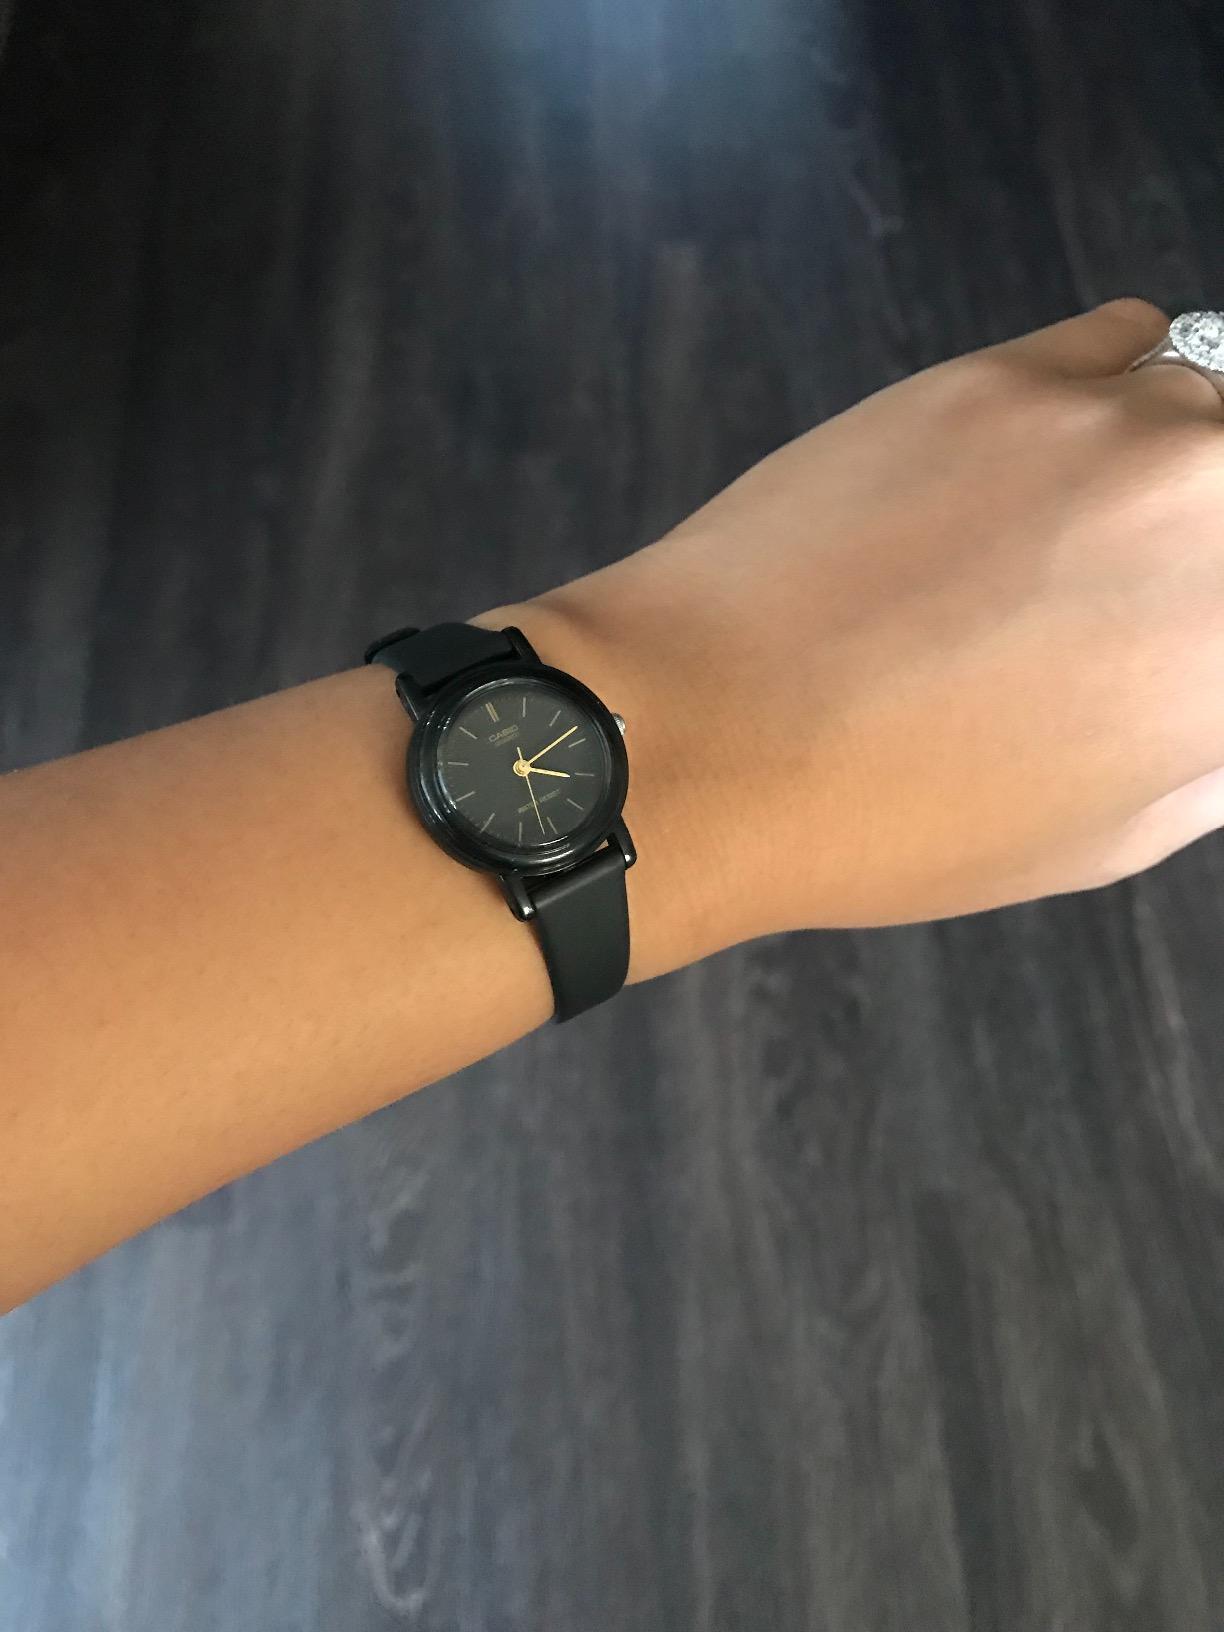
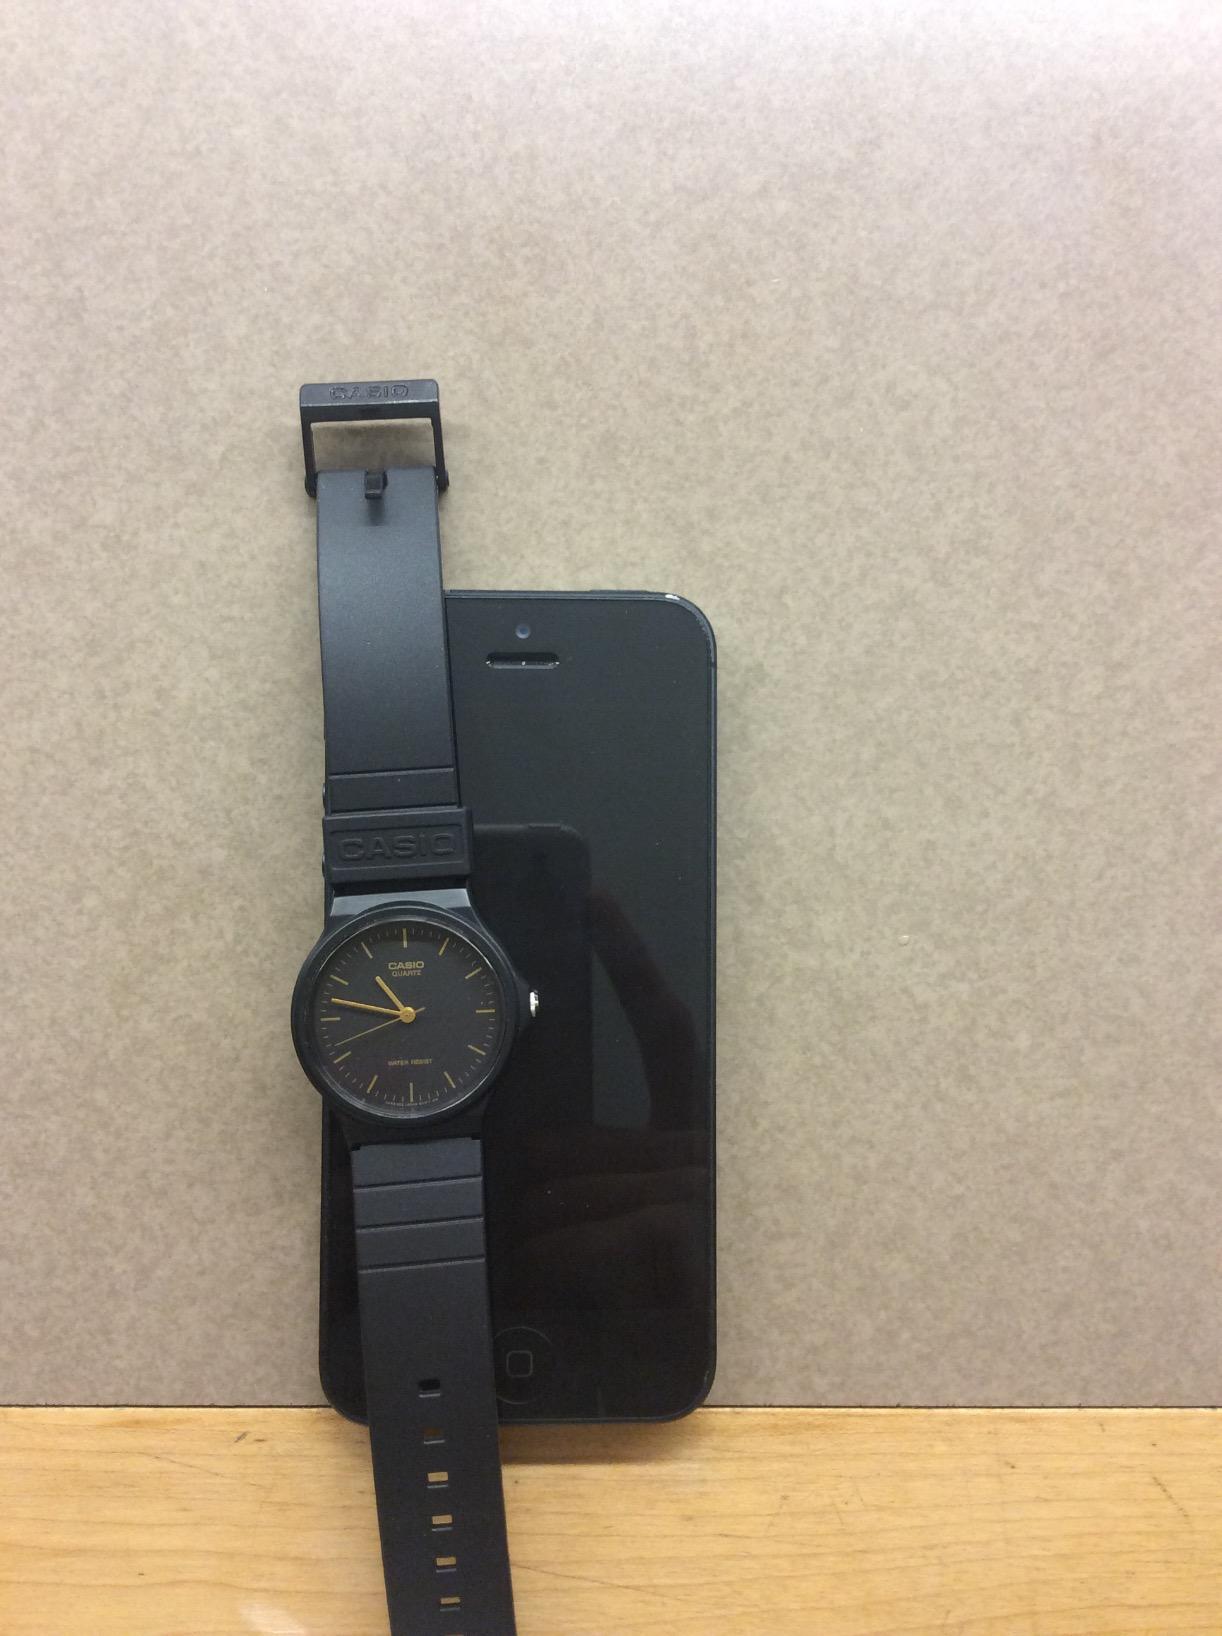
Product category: accessories_watch
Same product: no